Jimmy Jacobs

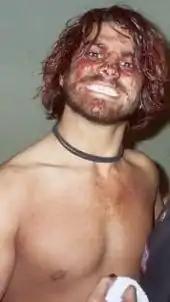
Jacobs shortly after his steel cage match against B. J. Whitmer

Jacobs and Whitmer continued to team as part of Lacey's Angels managed by Lacey. The team broke apart as Jacobs was more concerned with winning Lacey's affections than winning matches. Jacobs would go on to make music videos for ROH professing his love for Lacey. After Jacobs and Whitmer split, the two began feuding in brutal matches. In one match at the "Dragon Gate Challenge" on March 30, 2006, Whitmer slipped on the top turnbuckle while attempting a super powerbomb that dropped Jacobs head and neck first on the ropes and edge of the ring. The two continued to wrestle several minutes longer. At "In Your Face" on June 17, 2006, Whitmer super powerbombed Jacobs into the crowd. Jacobs went on to injure Whitmer at "Gut Check" on August 26, 2006.